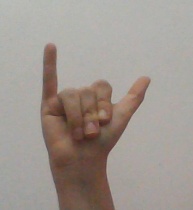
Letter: ya